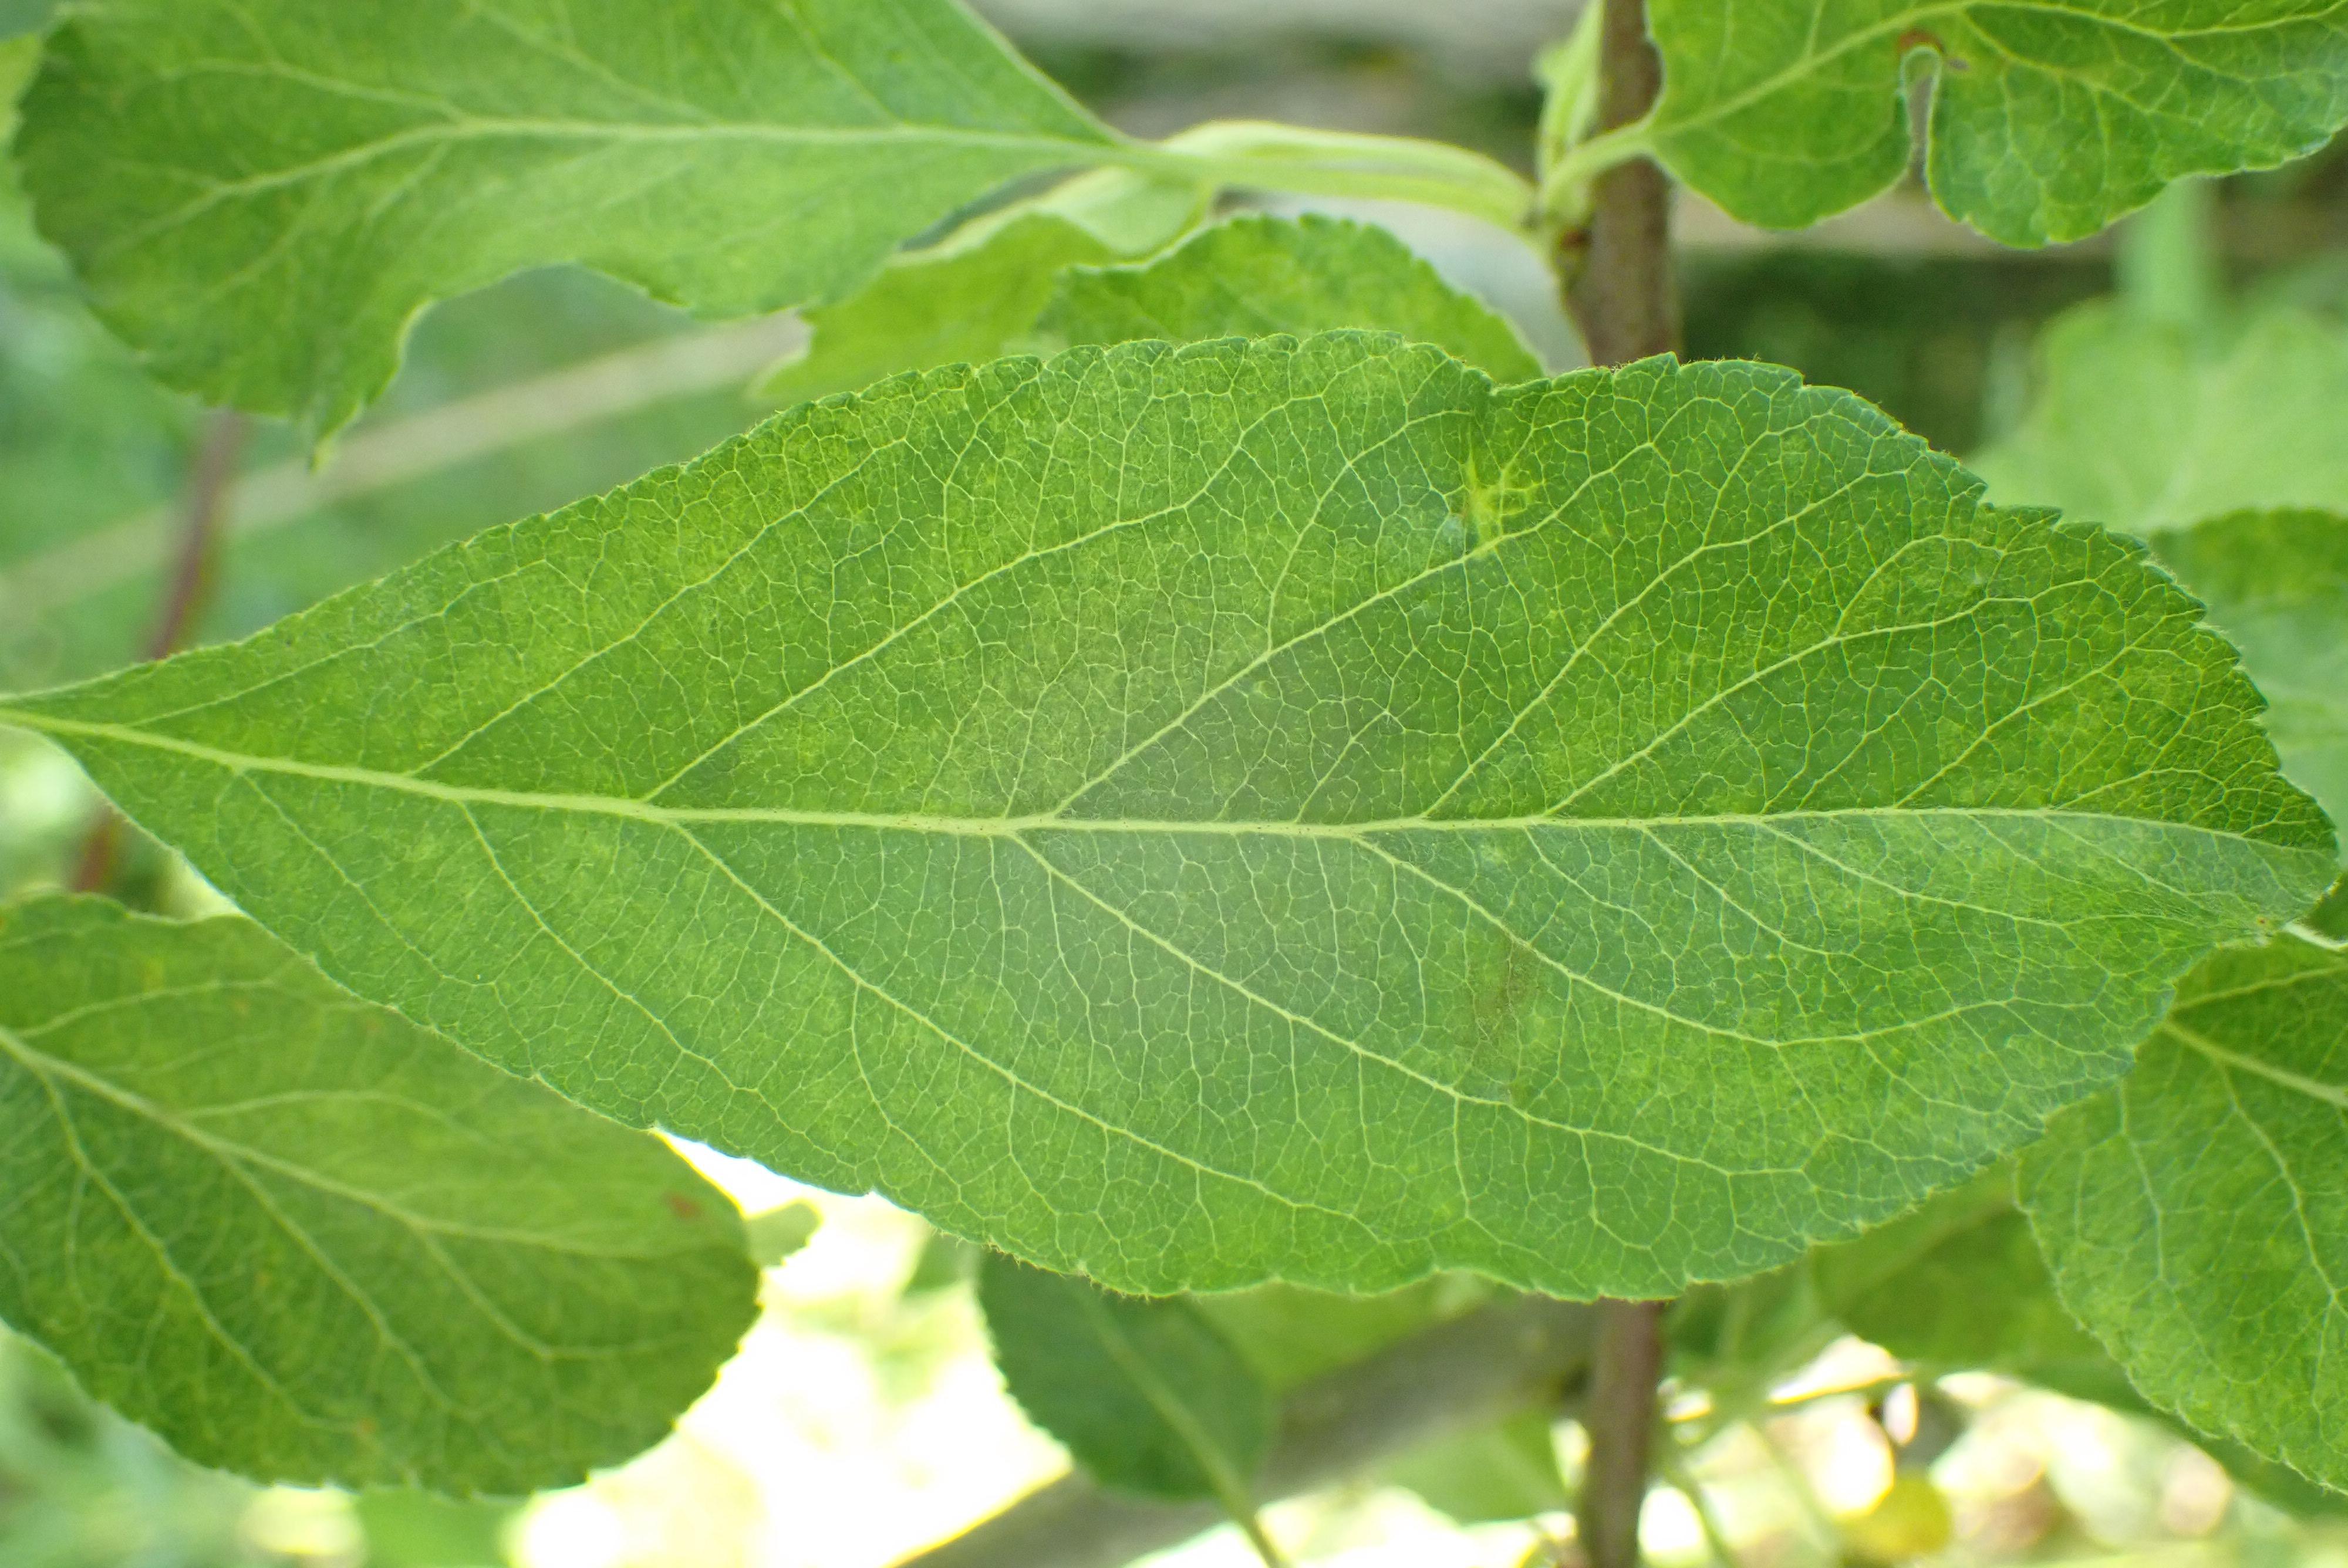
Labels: scab